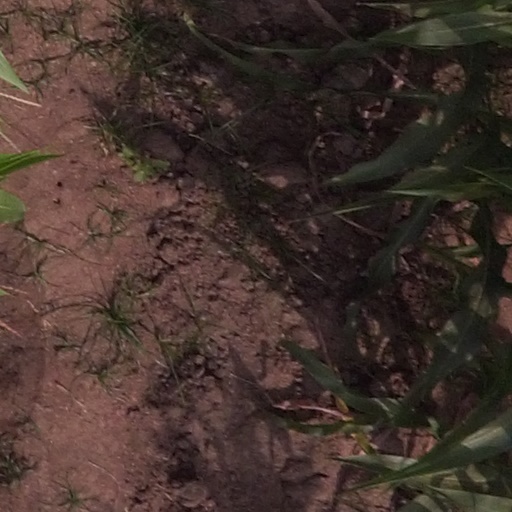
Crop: maize; corn